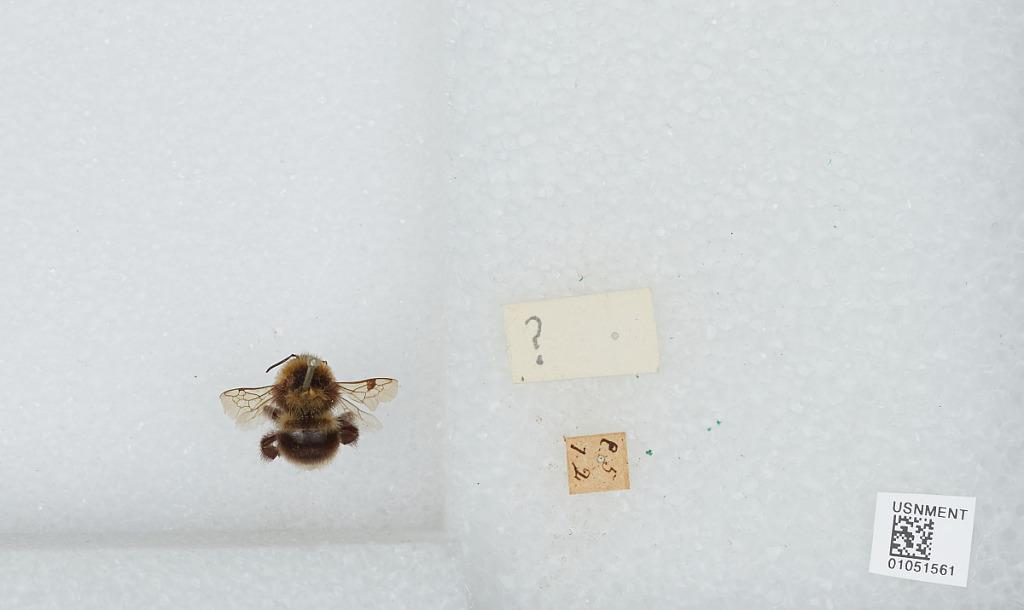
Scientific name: Bombus sp.